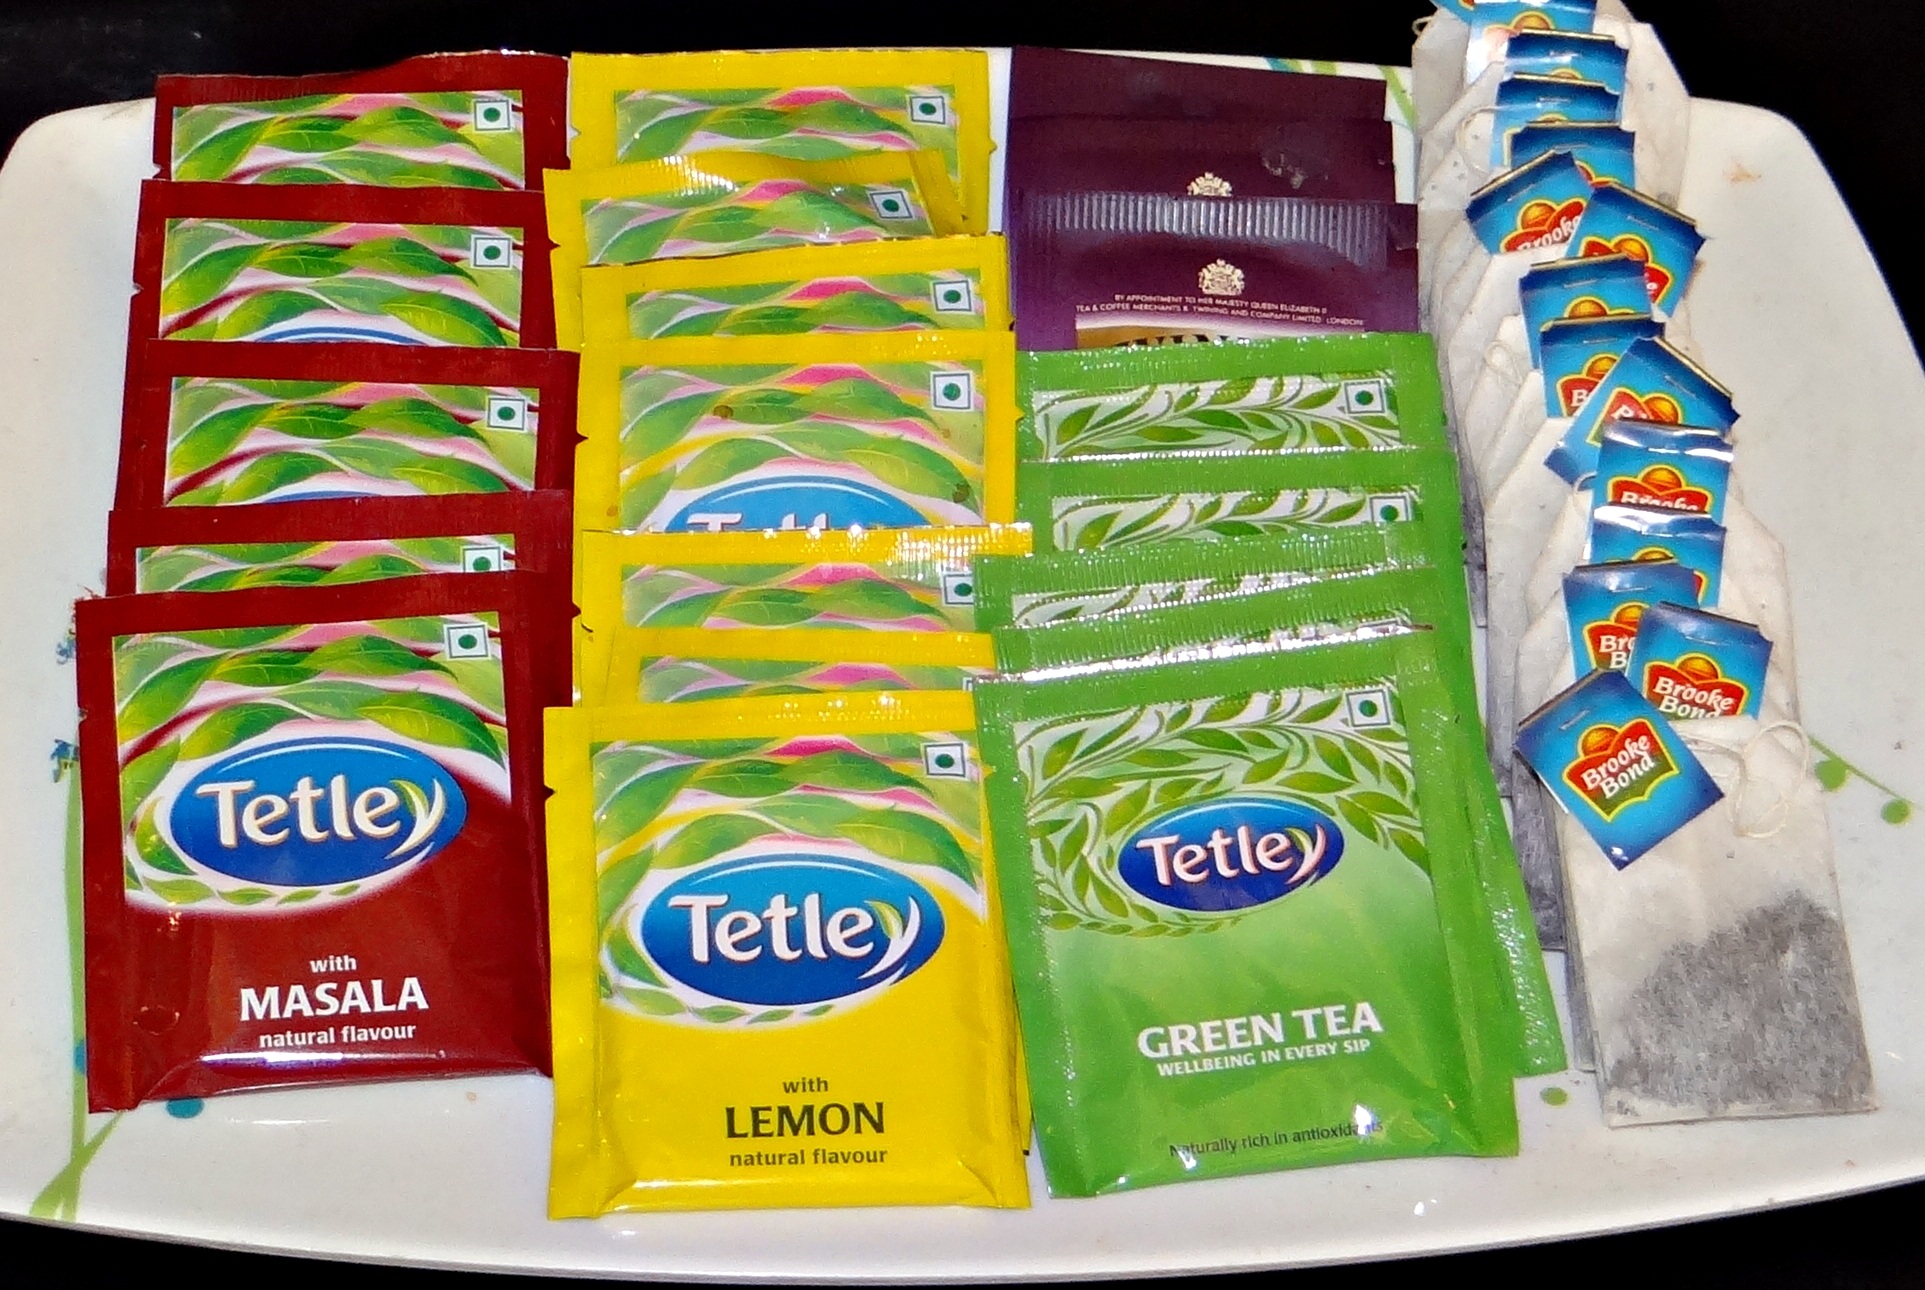
food, beverage, drink, snack, product, teabag, india, flavor, tea bag, dip tea